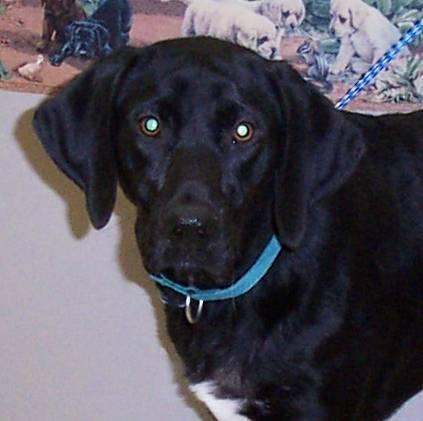
dog